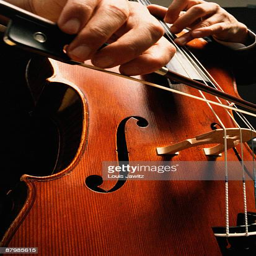
hands playing the cello with bow .